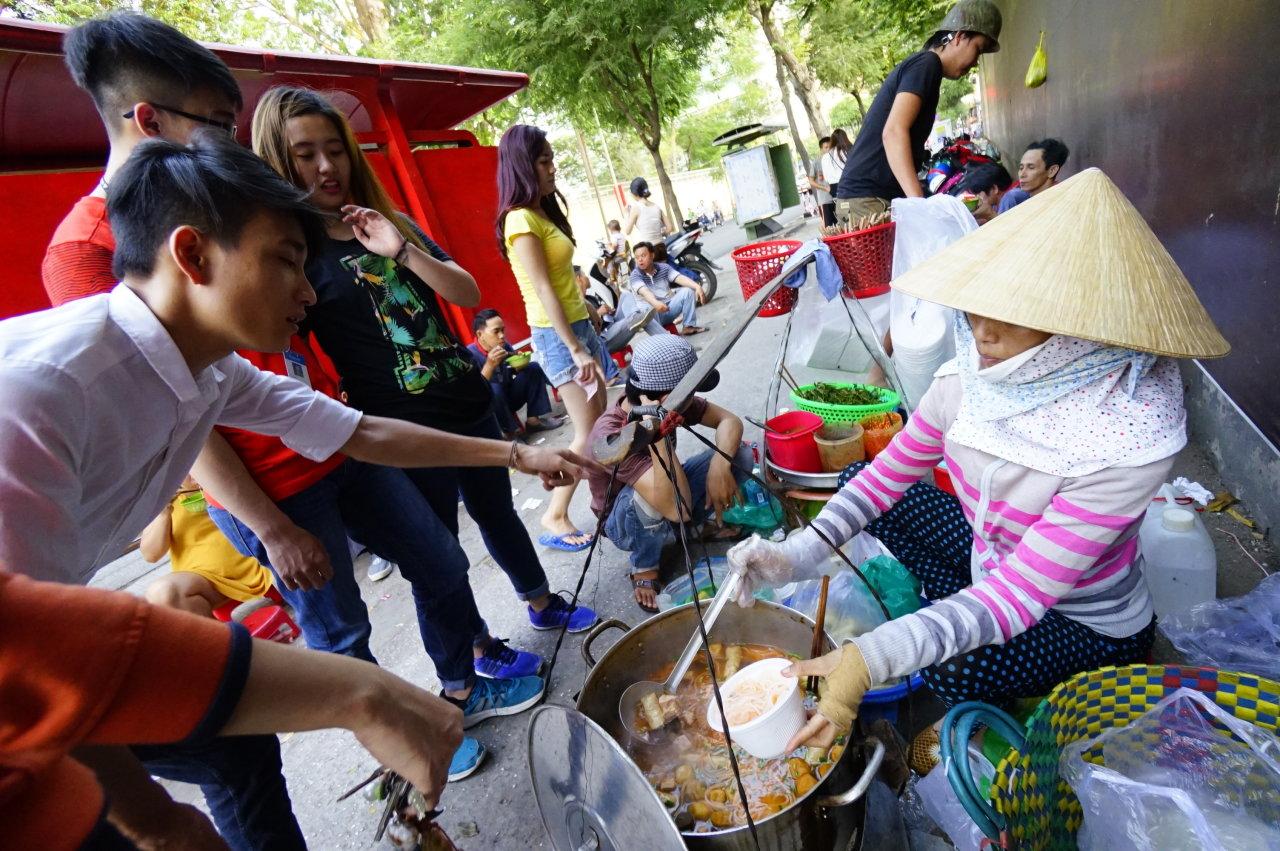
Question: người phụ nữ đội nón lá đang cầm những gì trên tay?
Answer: cái muôi và cái tô